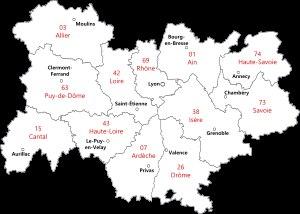
Auvergne-Rhône-Alpes est une région administrative française. Située dans la partie centrale et orientale du sud de la France, elle a été créée par la réforme territoriale de 2015. Mise en place après les élections régionales de décembre 2015, elle regroupe les anciennes régions Auvergne et Rhône-Alpes. Elle se compose de 12 départements et d'une métropole à statut de collectivité territoriale, s'étend sur 69 711 km² et compte 7 877 698 habitants en 2015. Lyon est le chef-lieu de la région.